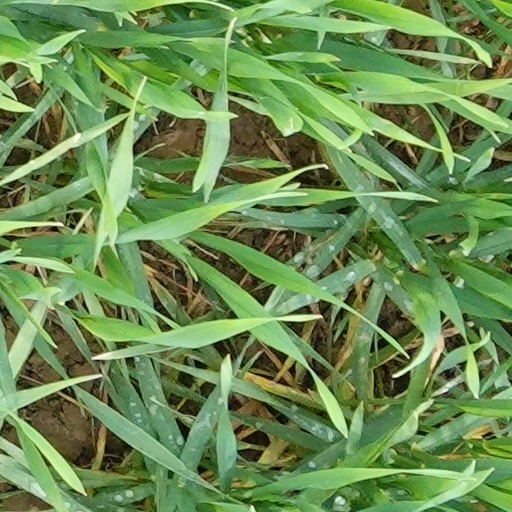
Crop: wheat